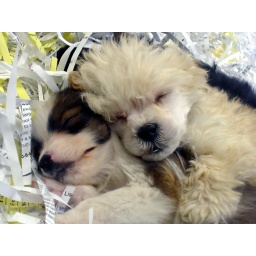
Saw these puppies in a pet shop window today. There is actually a third one behind these two!